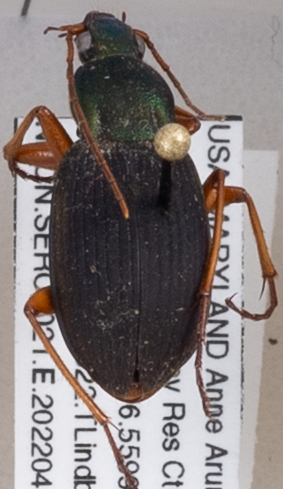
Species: Chlaenius aestivus
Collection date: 2022-04-28 04:00:00
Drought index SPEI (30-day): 0.86
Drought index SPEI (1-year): -0.46
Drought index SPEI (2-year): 1.19